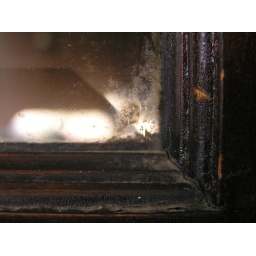
glass in the door